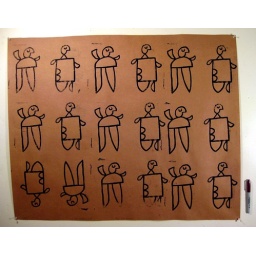
screen print on cheap brown paper. sharpie in lower right to indicate scale